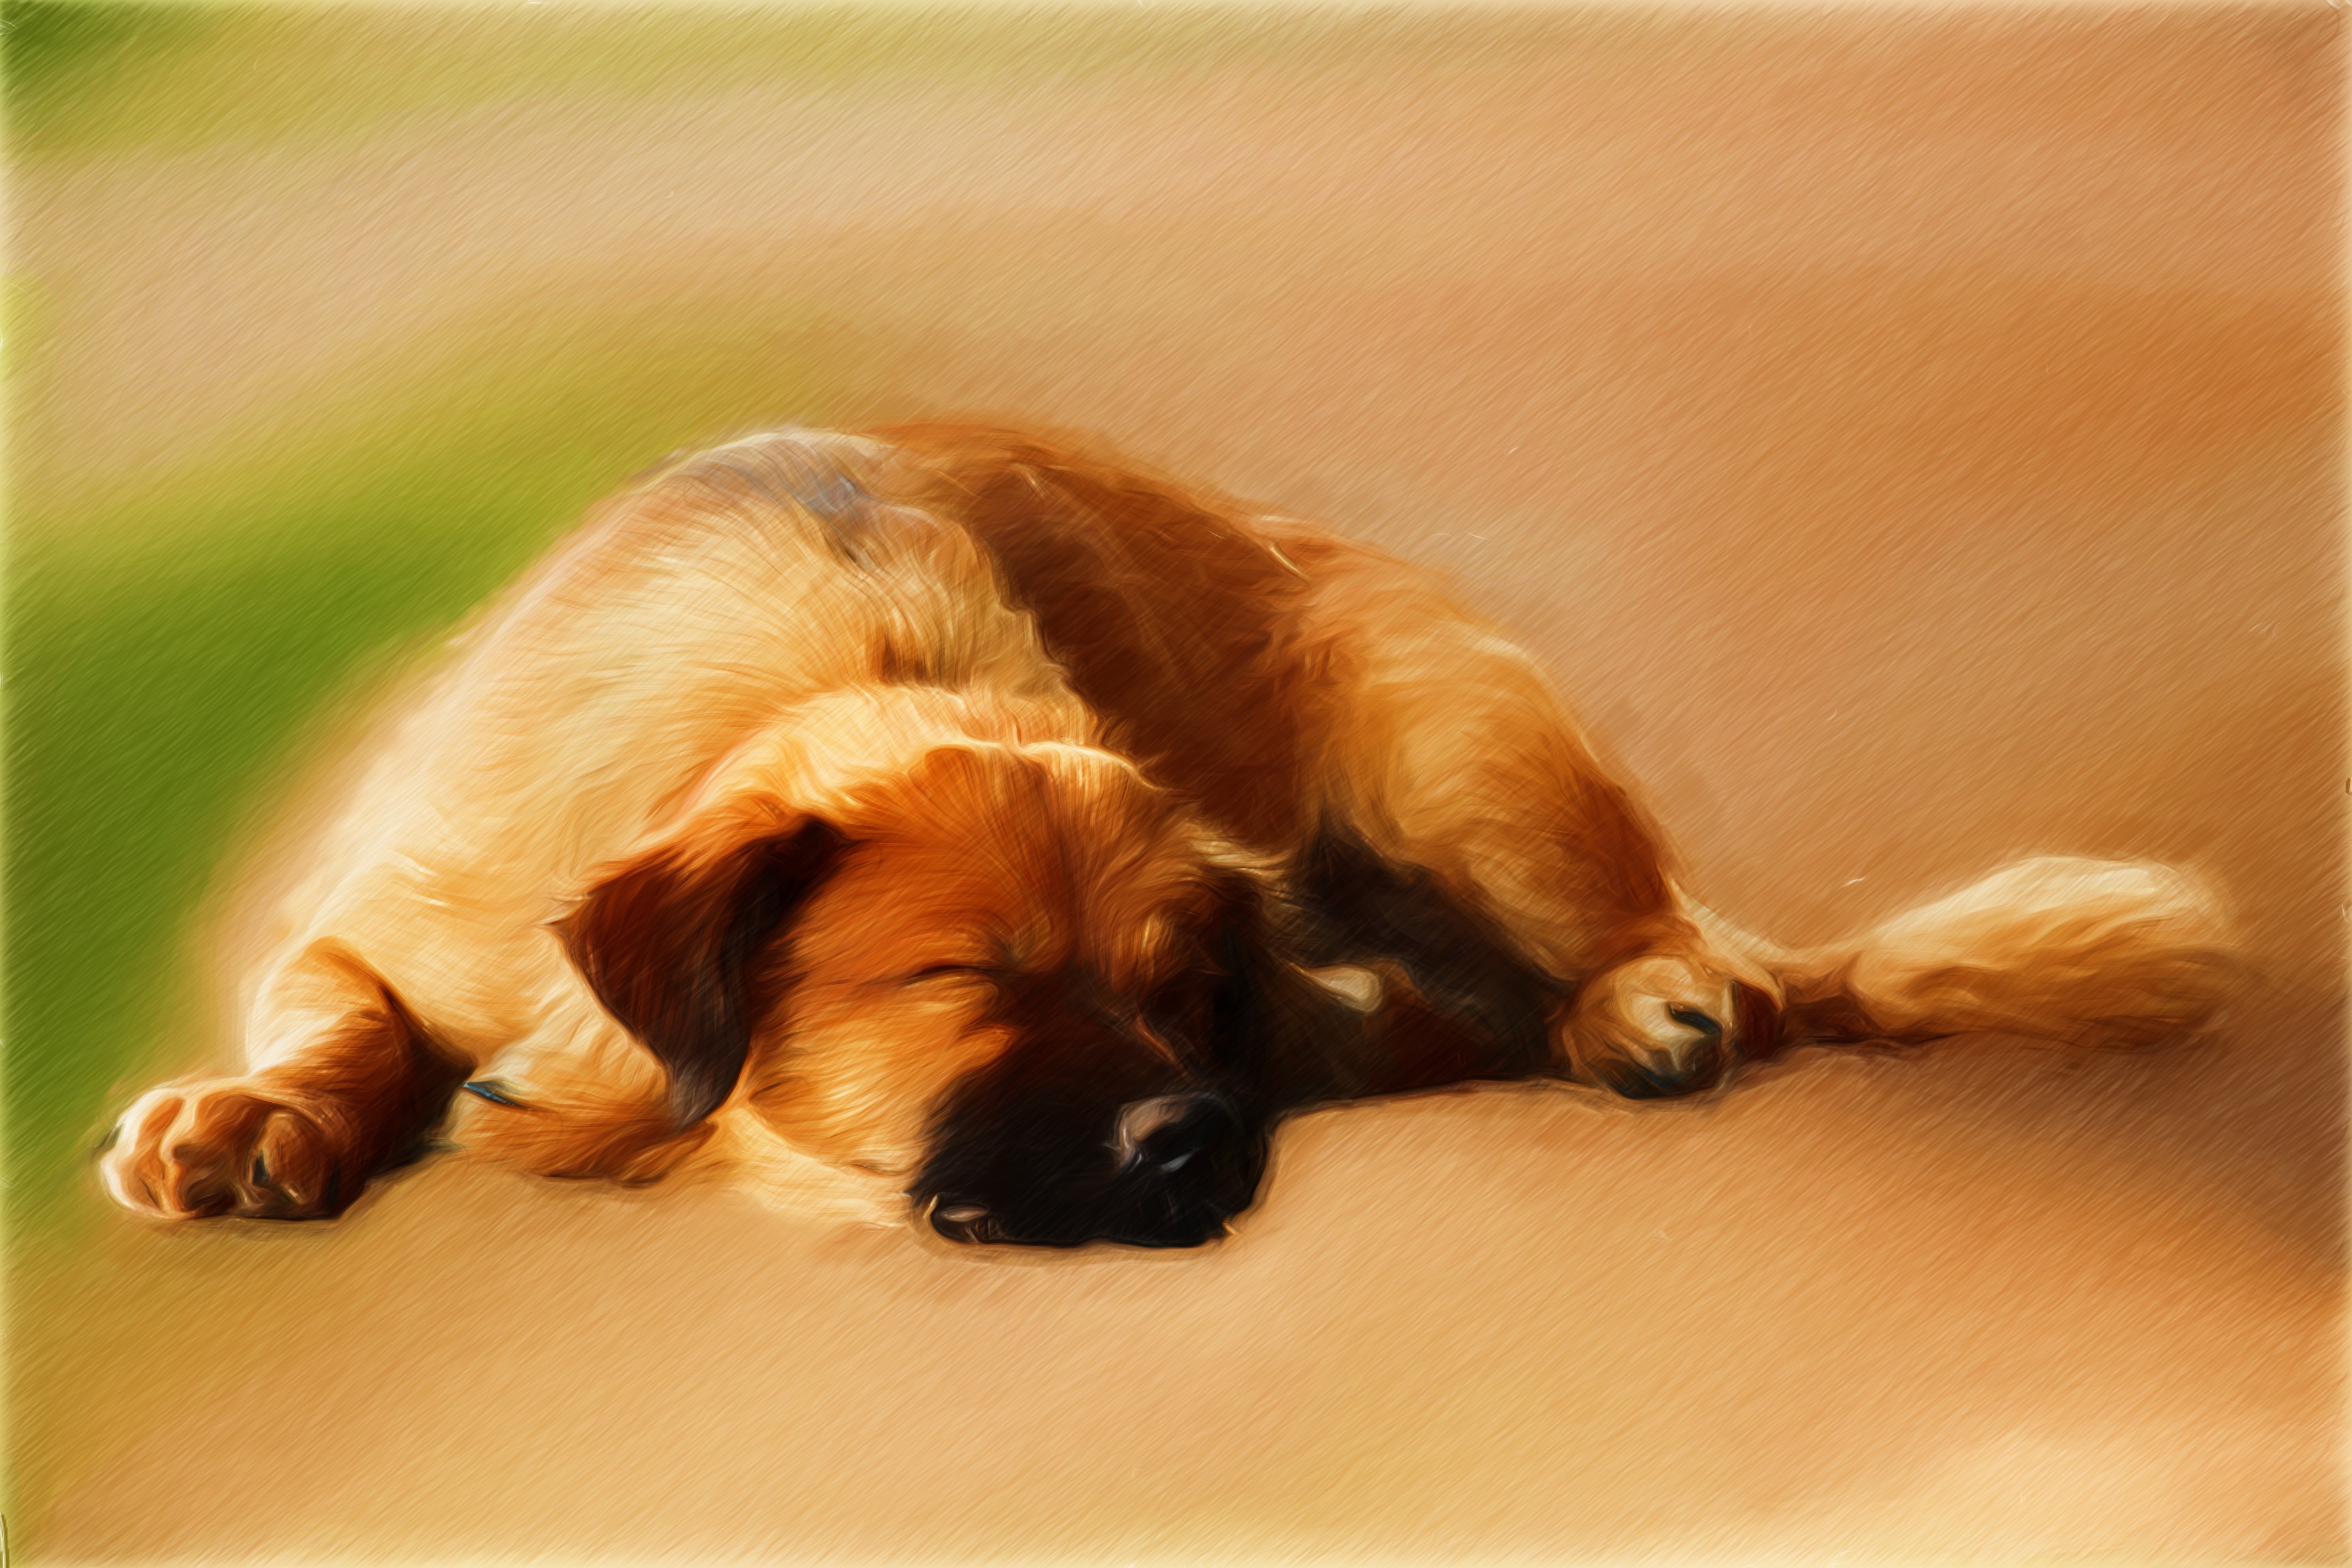
puppy, dog, color, mammal, paint, art, sleep, drawing, vertebrate, painted, draw, sleeps, dog like mammal, dog breed group, colored pencil drawing